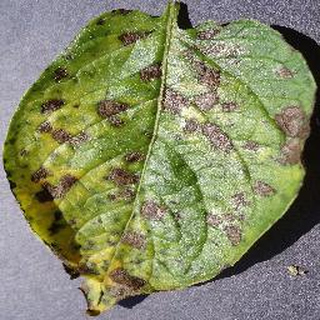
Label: potato_early_blight